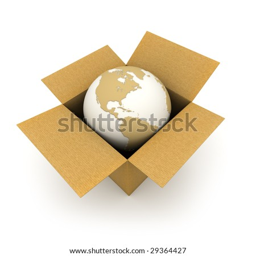
3d rendering of a world map entering in a cardboard box